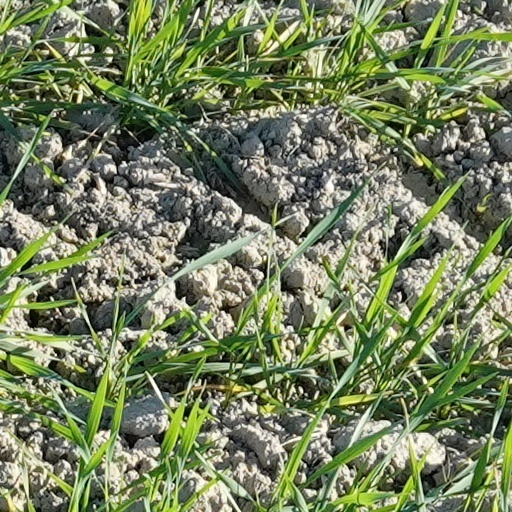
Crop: wheat